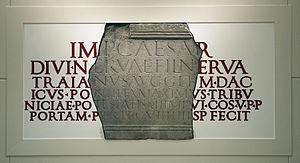
La Legio IX Hispana était une légion romaine probablement levée par Jules César avant 58 av. J.-C., pour ses expéditions militaires en Gaule, la fameuse guerre des Gaules. On considère parfois que la légion a disparu sous le règne de Marc Aurèle au IIᵉ siècle, détruite lors de la défaite d'Elegeia en 161, mais la dernière trace effective de la légion se trouve à Nimègue vers 130.